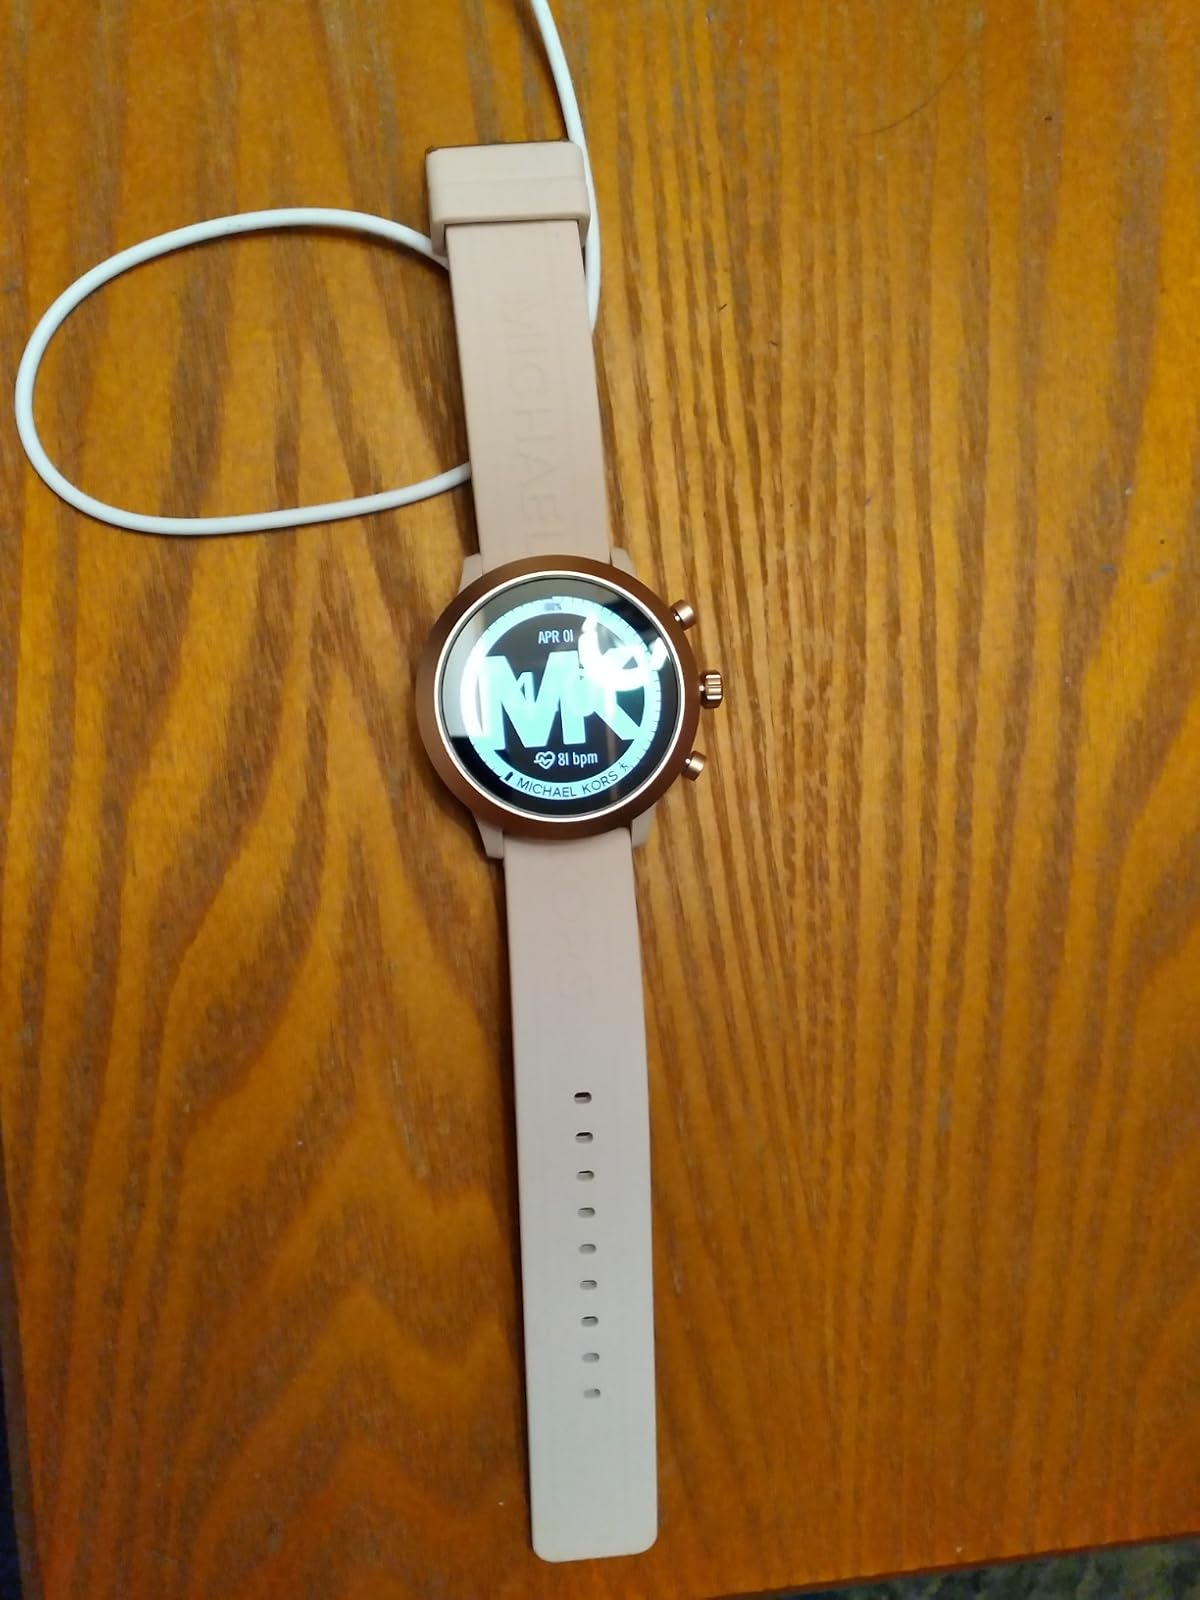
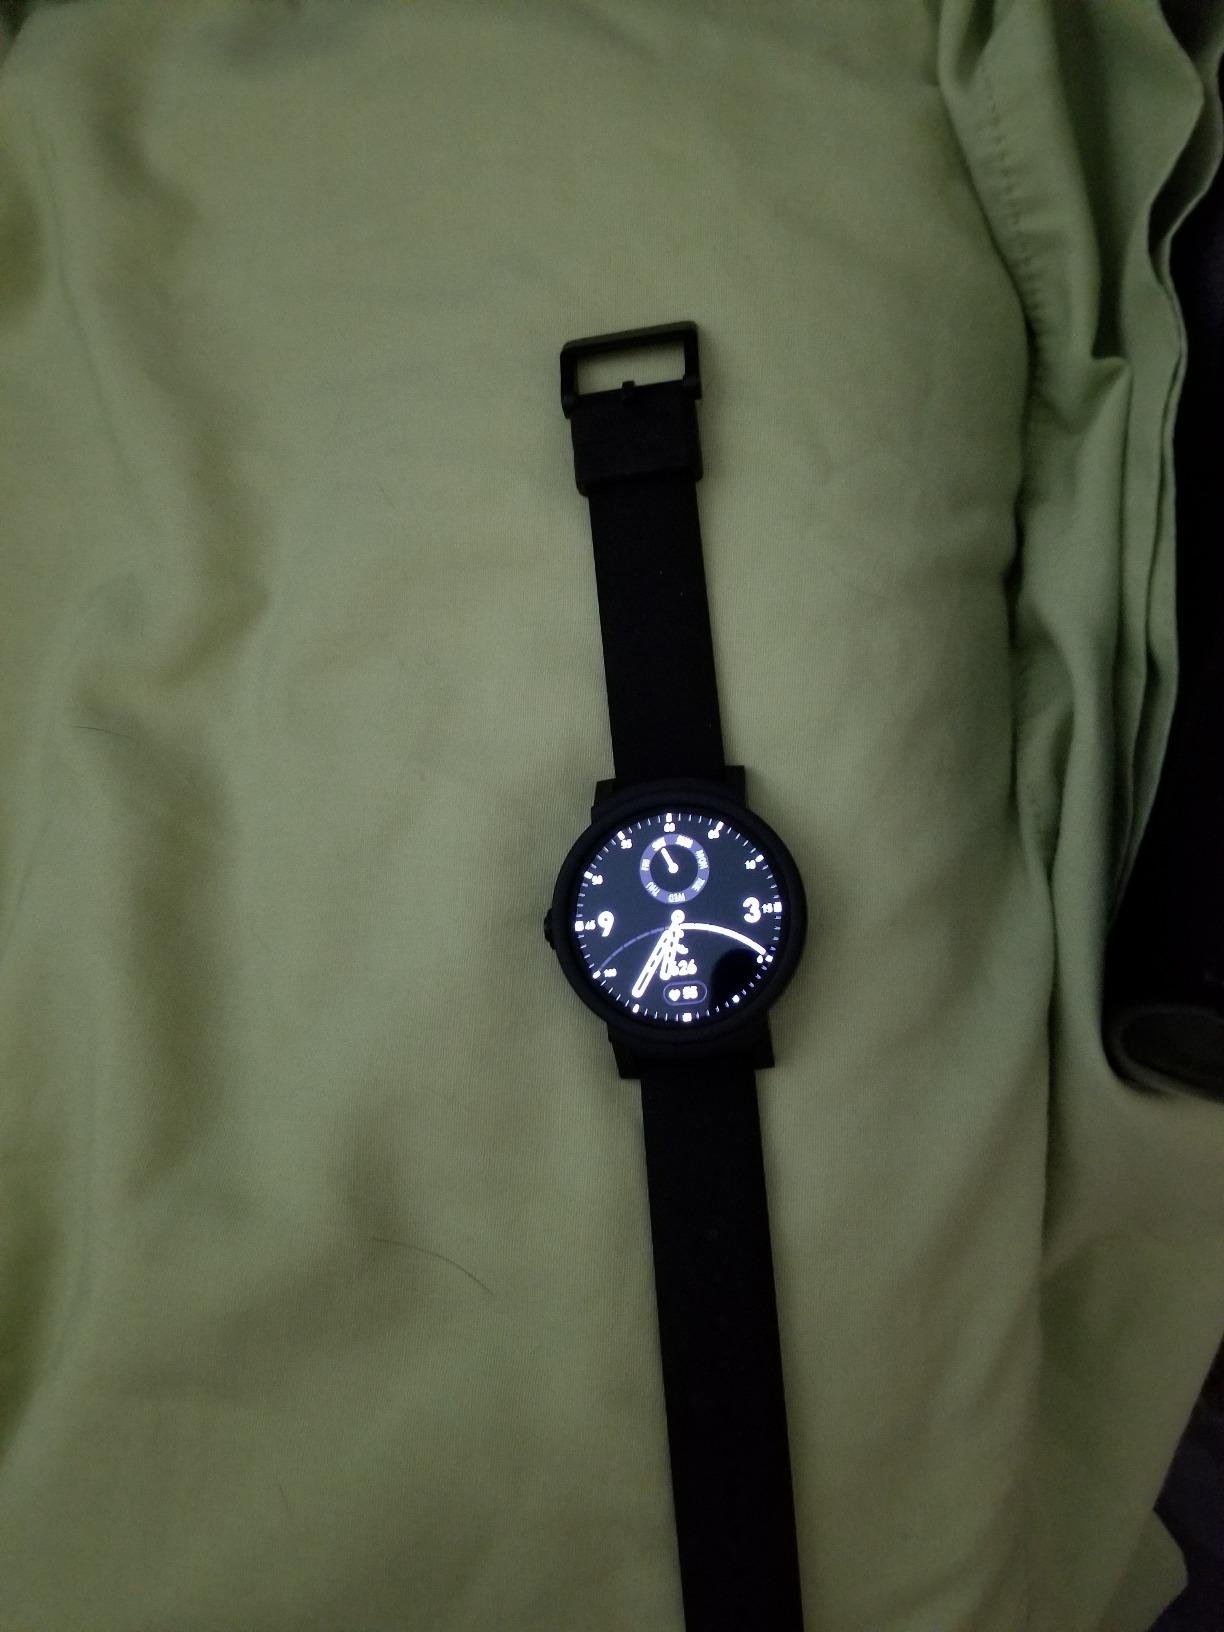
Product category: smartwatch
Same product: no